Tallahassee, Florida

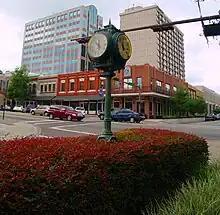
The old clock at the corner of Park Avenue and Monroe Street in Downtown Tallahassee

Founded on October 3, 1887, Florida A&M University (commonly referred to as FAMU) is a public, historically black university and land-grant university that is part of the State University System of Florida and is accredited by the Southern Association of Colleges and Schools. FAMU's main campus comprises 156 buildings spread over atop the highest geographic hill in Tallahassee. The university also has several satellite campuses, including a site in Orlando where its College of Law is located and sites in Miami, Jacksonville and Tampa for its pharmacy program. Florida A&M University offers 54 bachelor's degrees and 29 master's degrees. The university has 12 schools and colleges and one institute.